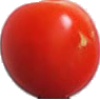
Label: Tomato Cherry Red 1